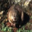
Label: beaver